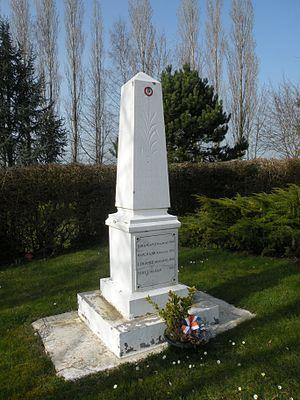
Hardivillers-en-Vexin
Hardivillers-en-Vexin est une ancienne commune française située dans le département de l'Oise, en région Hauts-de-France.